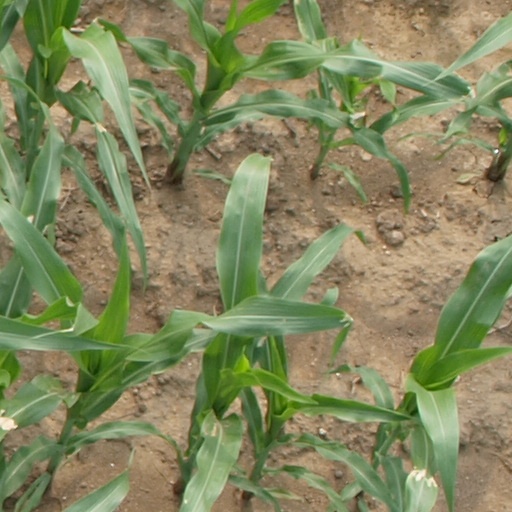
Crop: maize; corn